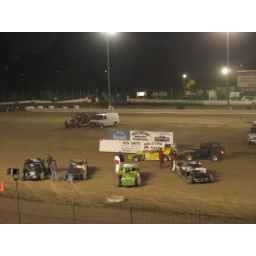
Another picture from the winner's circle. The yellow car in the back finished second.